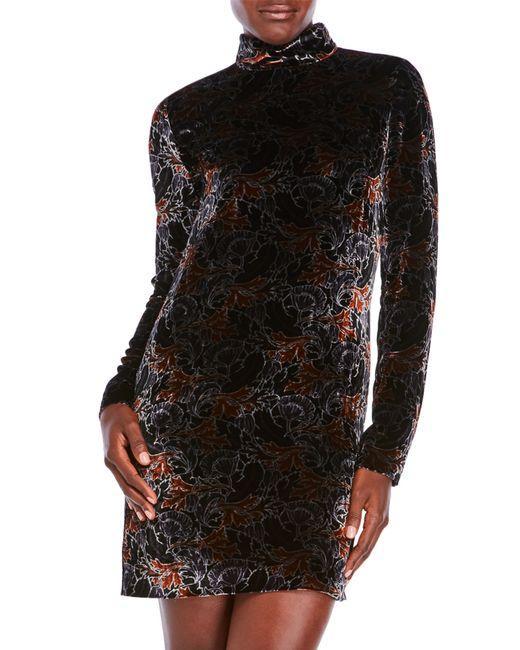
Schwarzes Damen-Blumen-Langarm-Etuikleid über dem Knie